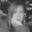
Label: girl